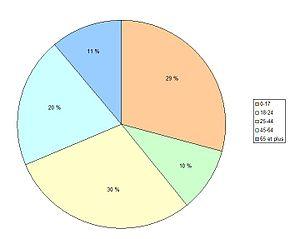
Répartition, selon la tranche d'âge, de la population de Hartford (Michigan, Etats-Unis)
Hartford est une ville du comté de Van Buren, dans l'État du Michigan.